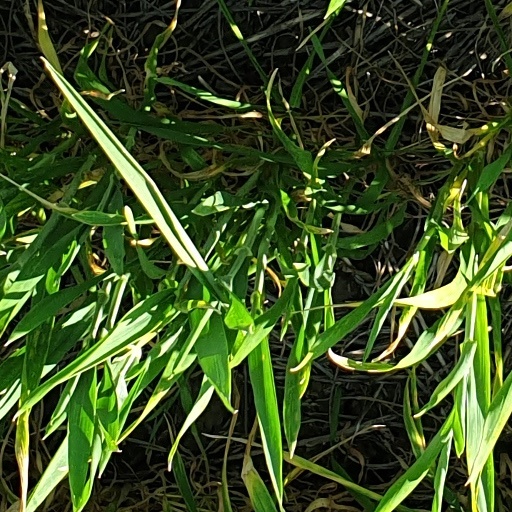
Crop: wheat